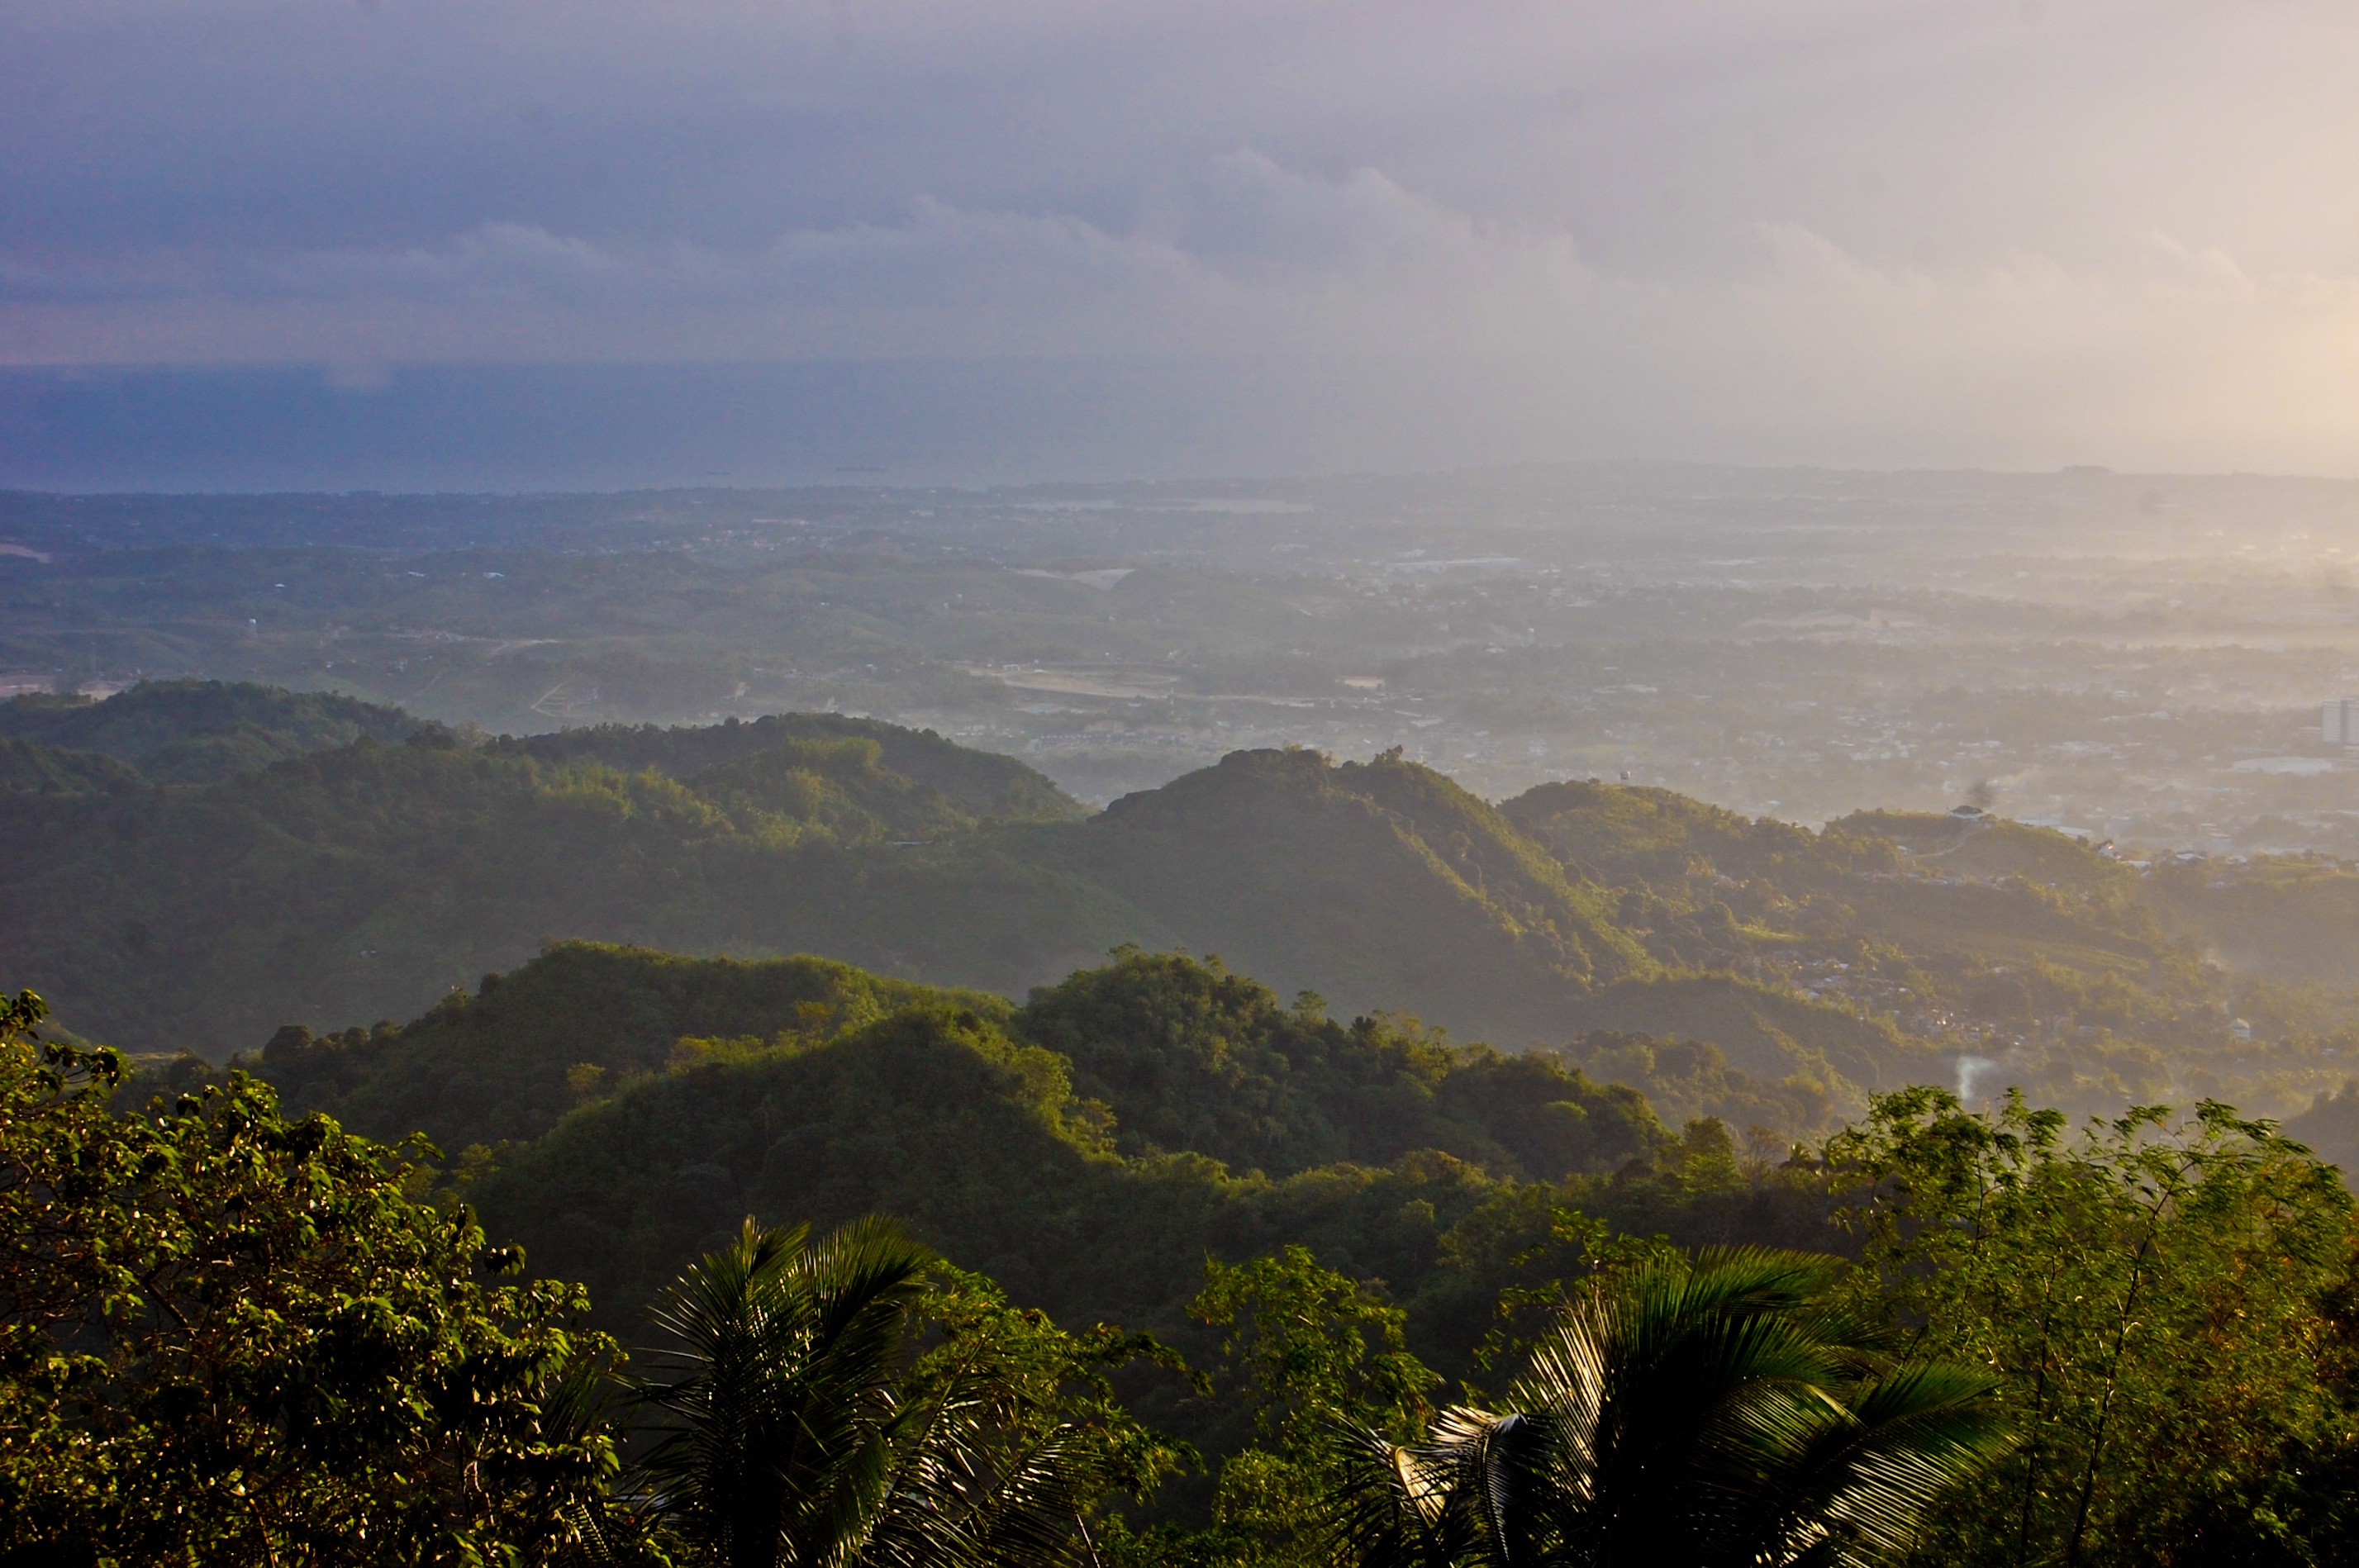
landscape, tree, nature, forest, horizon, wilderness, mountain, cloud, sky, sunrise, sunlight, morning, hill, dawn, valley, mountain range, green, ridge, summit, mountains, plateau, philippines, cebu, landform, geographical feature, atmospheric phenomenon, mountainous landforms